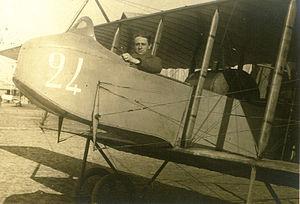
André Émile Alphonse De Meulemeester fut un as de l'aviation belge de la Première Guerre mondiale, au cours de laquelle il remporta onze victoires aériennes homologuées et dix-sept victoires probables. Il était surnommé le « chasseur né ».
La croix de guerre est une décoration militaire décernée par le royaume de Belgique créée initialement par arrêté royal le 20 octobre 1915. Elle était principalement décernée pour des actes de bravoure ou autre vertu militaire sur les champs de bataille de la Première Guerre mondiale. La croix de guerre fut réinstaurée par arrêté du gouvernement belge en exil à Londres le 20 juillet 1940 pour reconnaître les faits d'armes de la Seconde Guerre mondiale. Cette dernière pouvait maintenant aussi être décernée à des unités complètes citées au combat. La croix de guerre moderne fut réinstaurée par arrêté royal le 3 avril 1954 et est destinée à reconnaître les actes de courage au combat lors de futurs conflits.